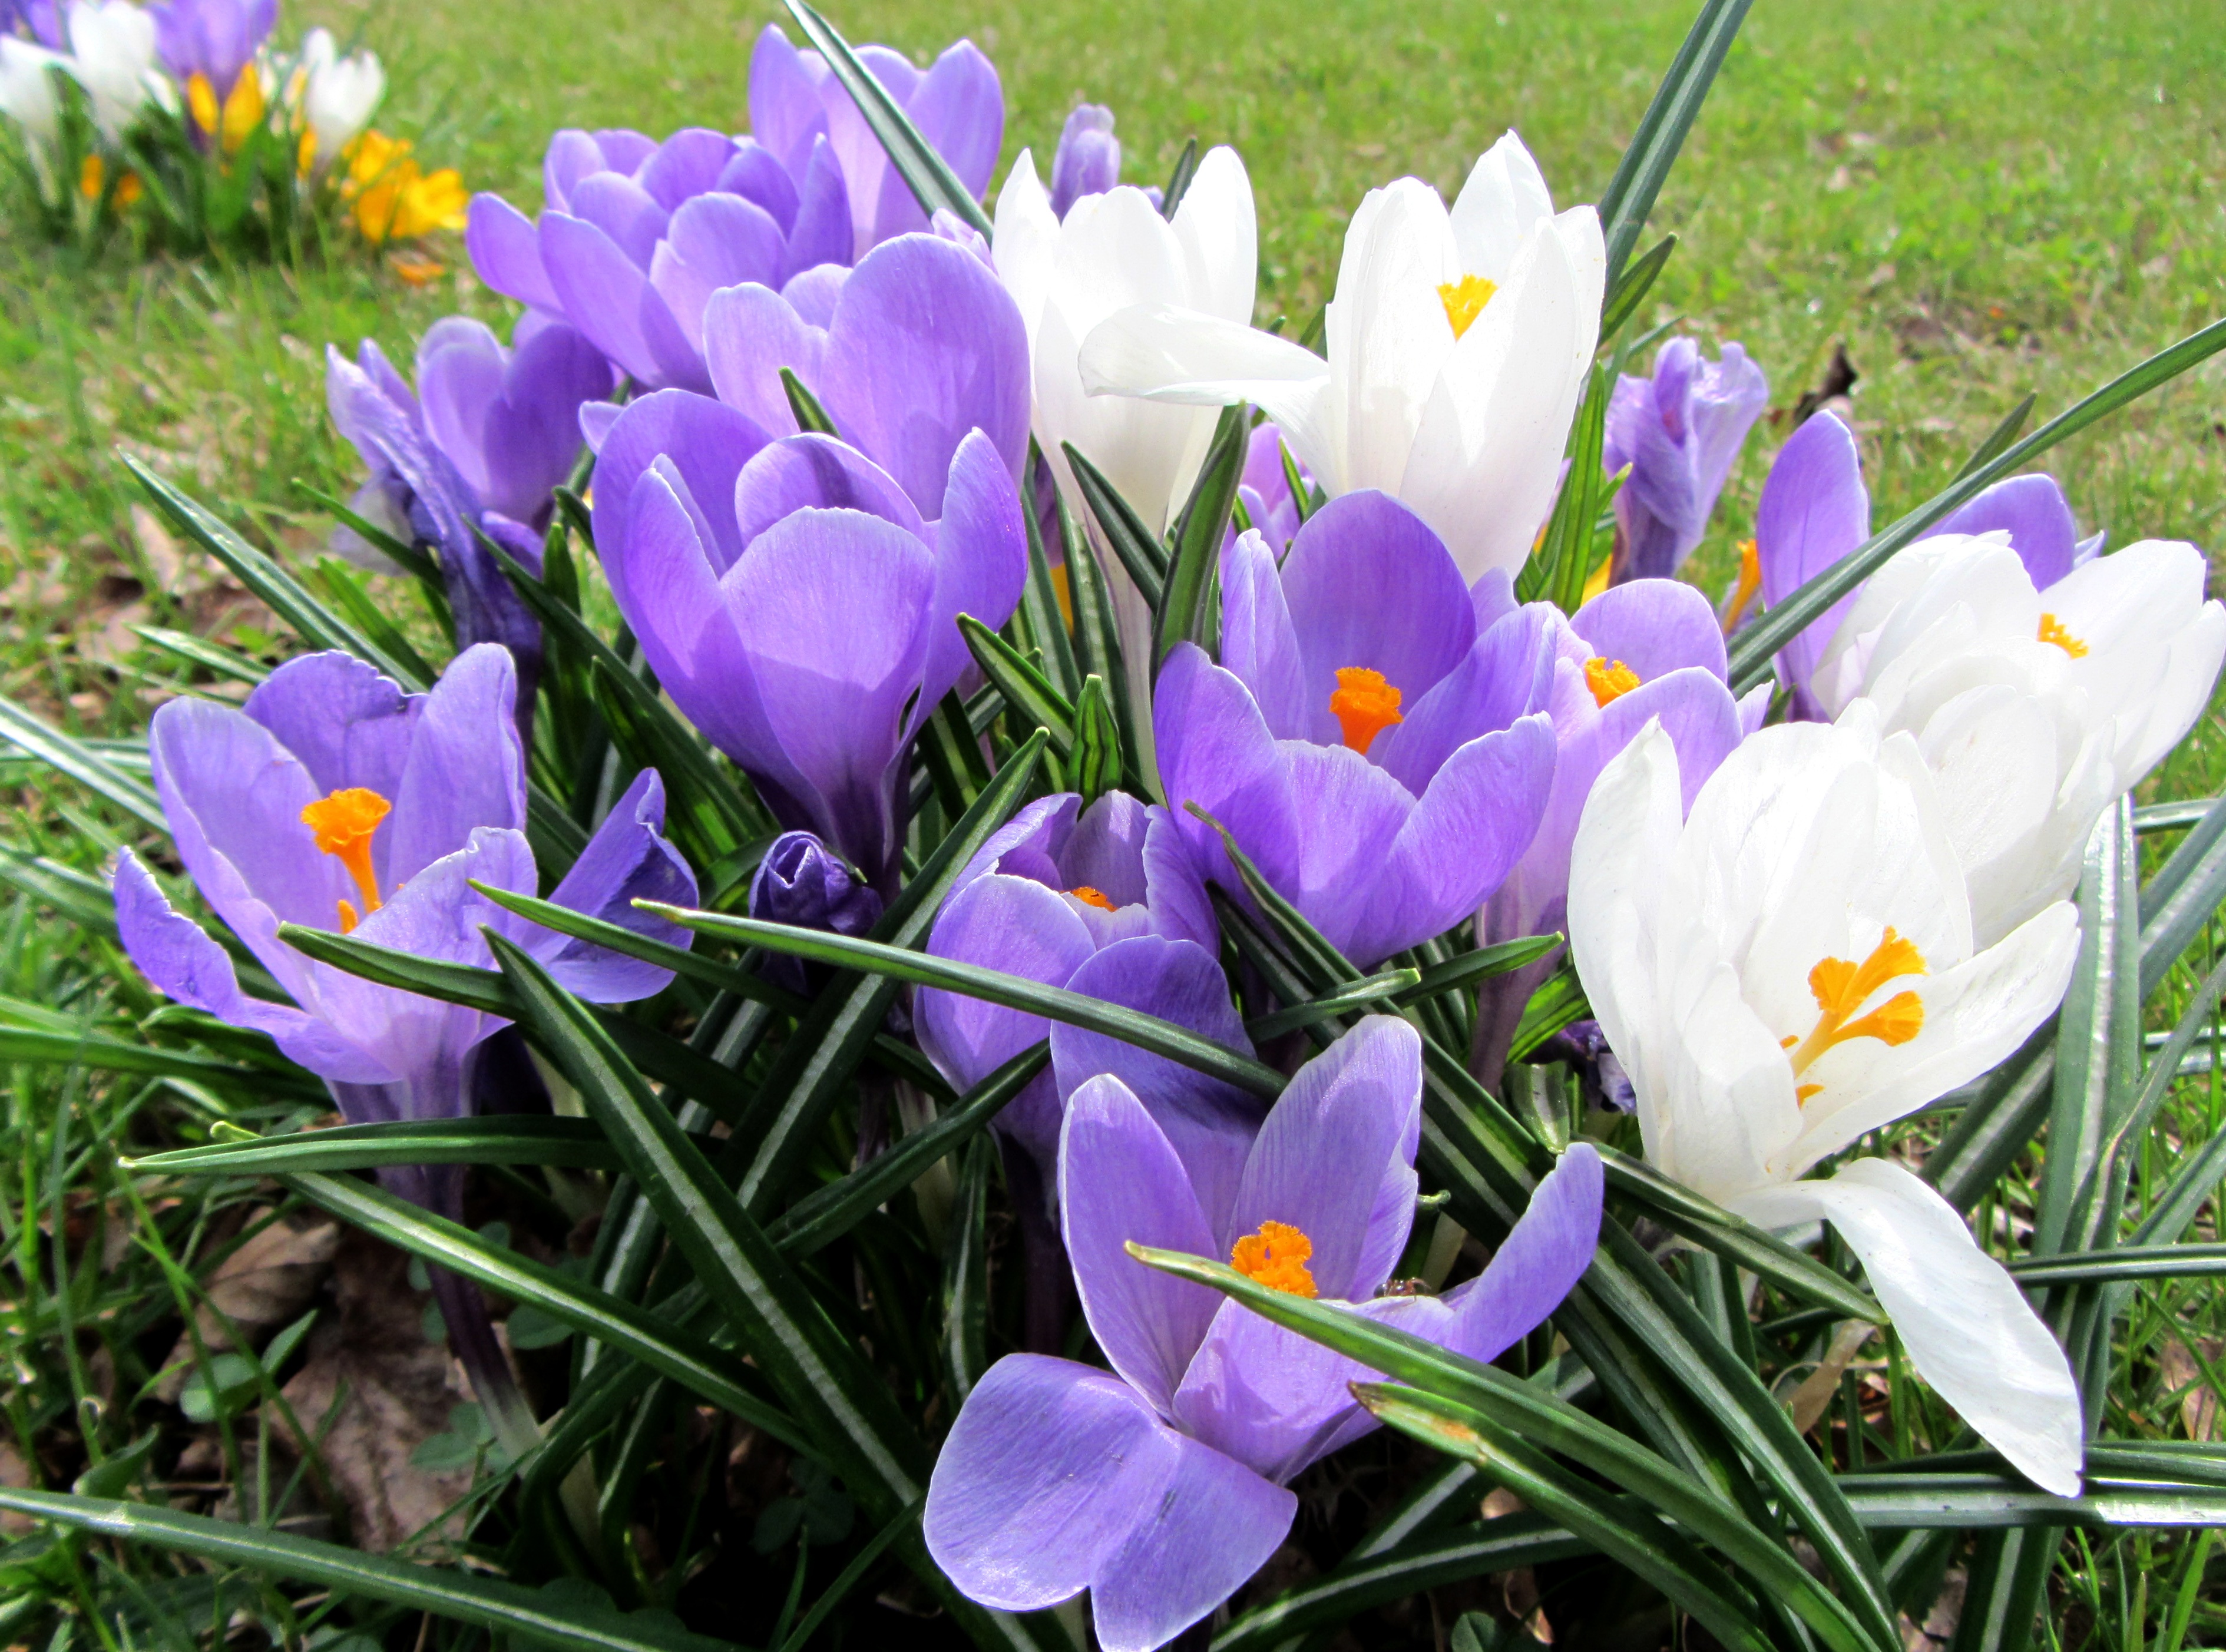
plant, flower, spring, botany, close, flora, crocus, spring awakening, fr hlingsanfang, flowering plant, land plant, iris family